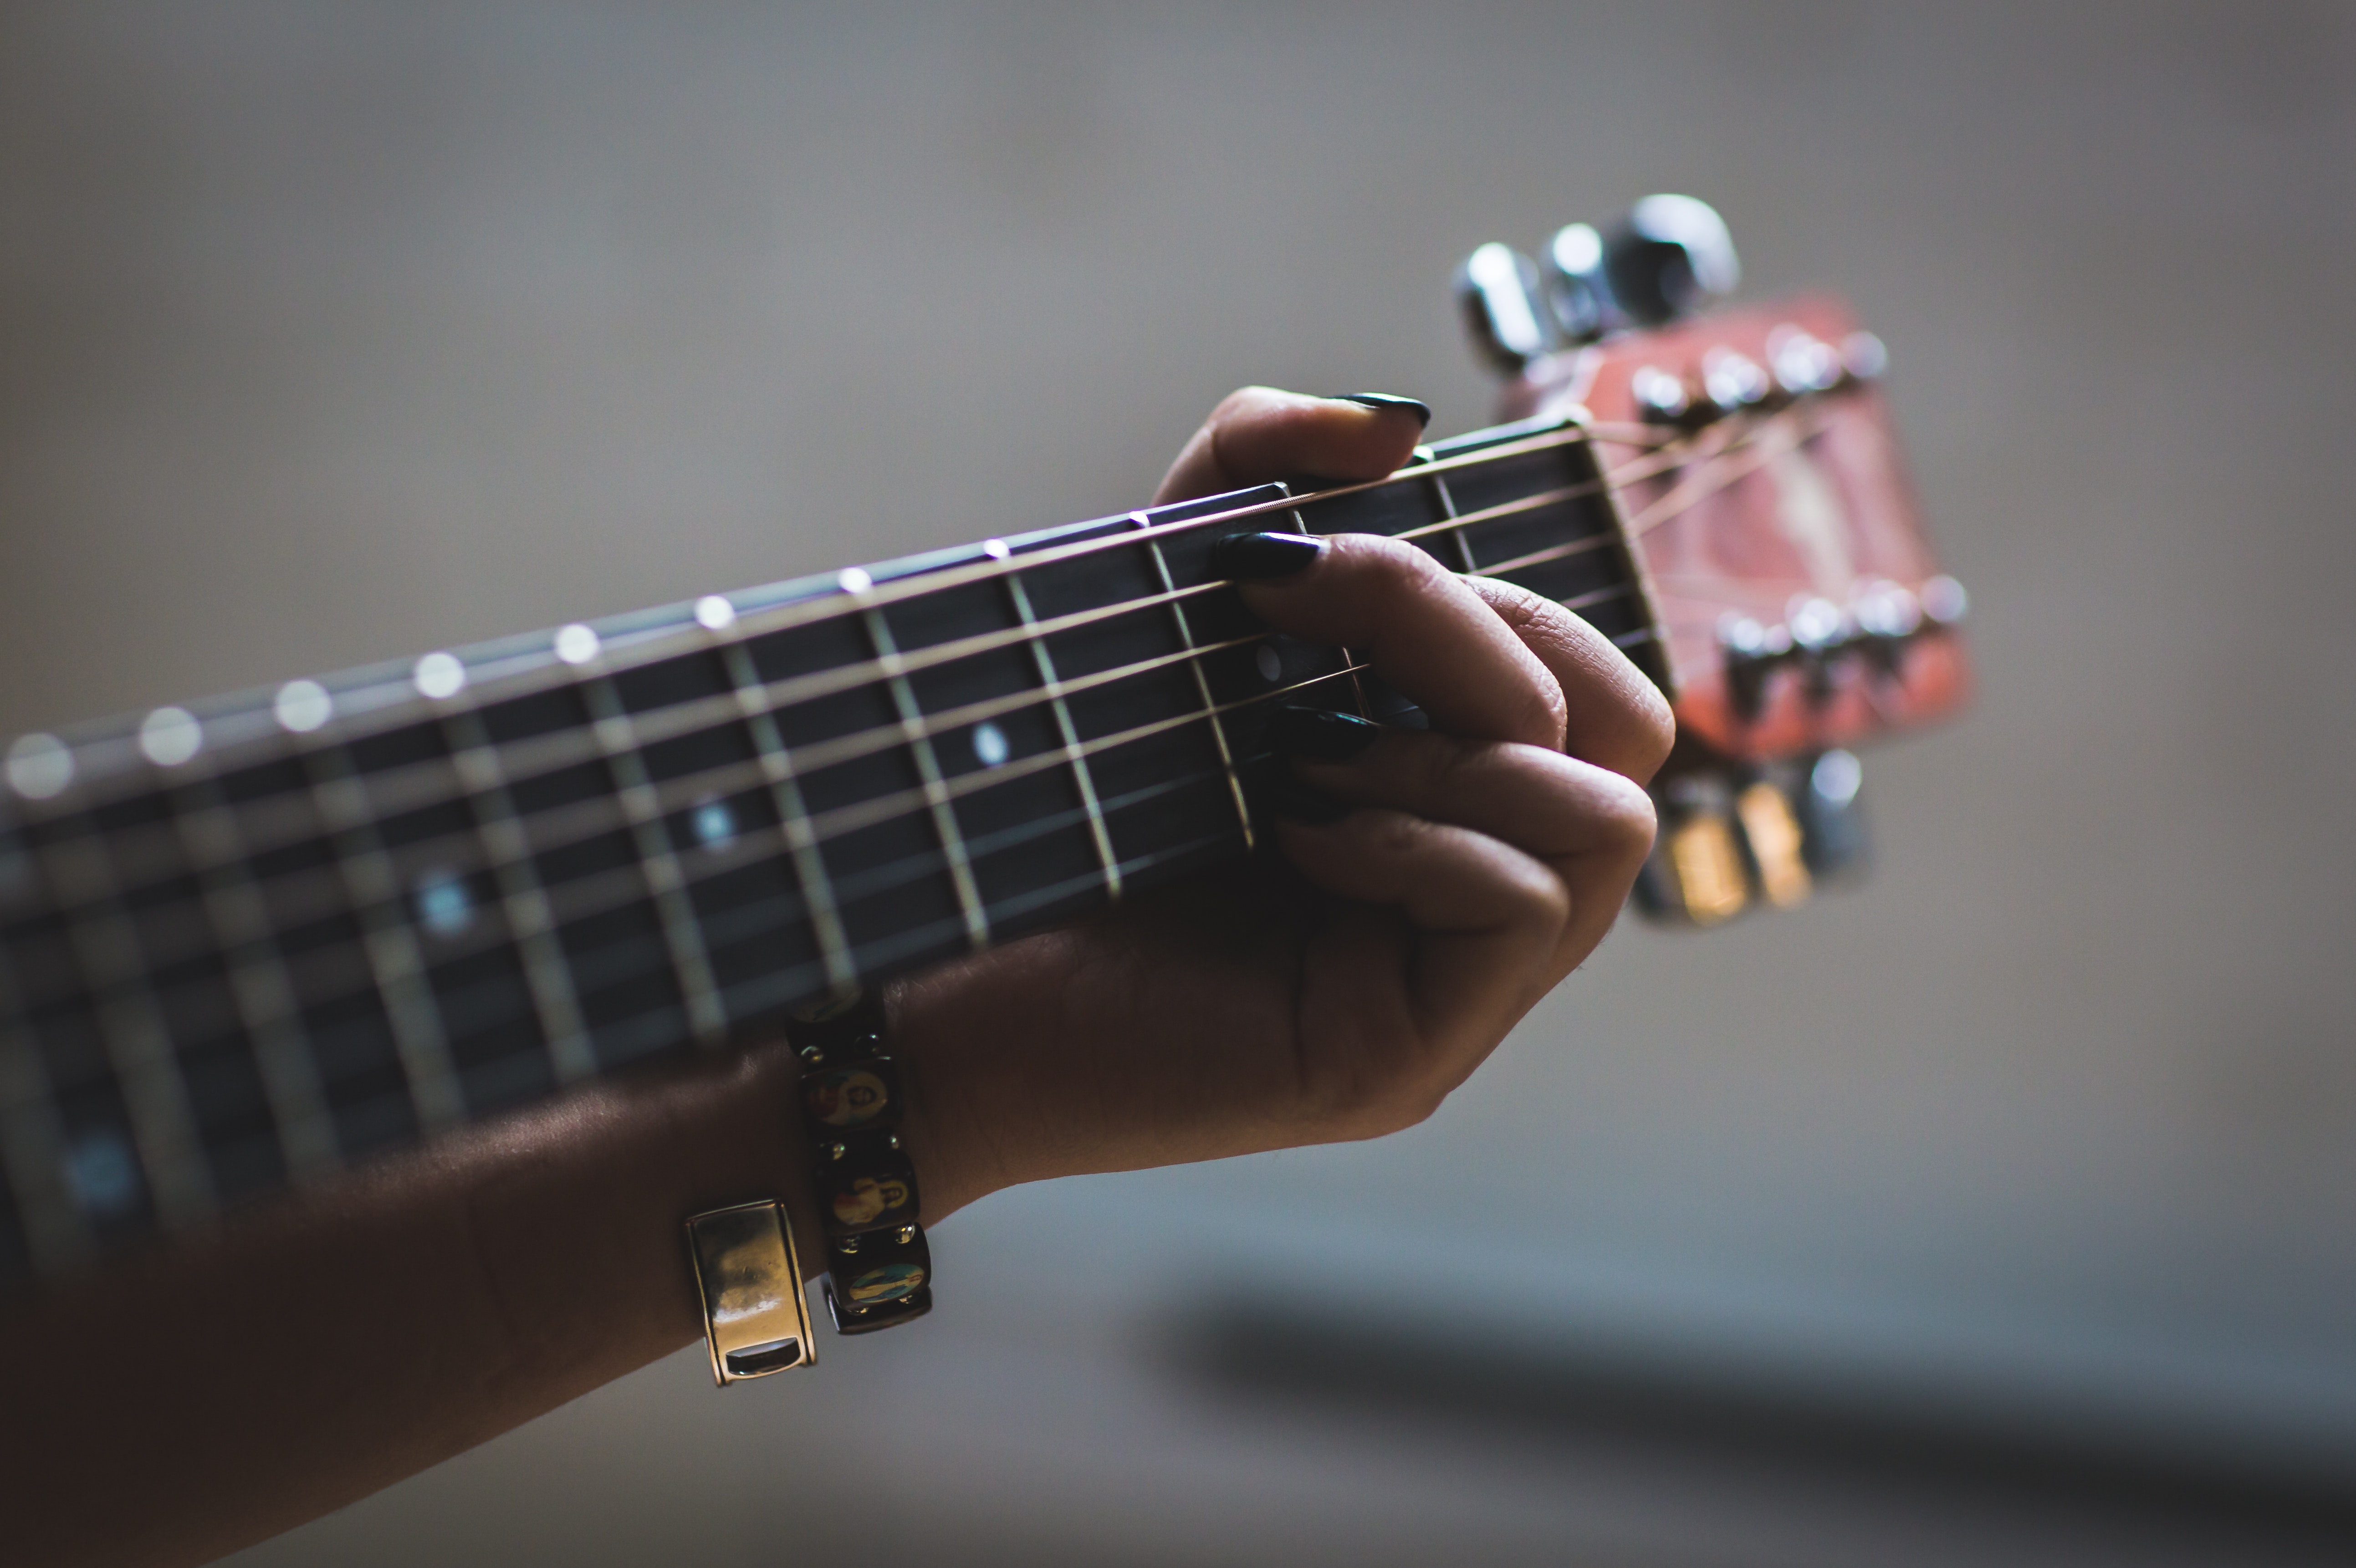
string instrument, guitar, musical instrument, plucked string instruments, string instrument accessory, electric guitar, finger, hand, bass guitar, guitar accessory, music, acoustic guitar, musician, acoustic electric guitar